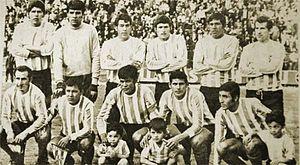
La Copa Ganadores de Copa ou Recopa Sudamericana de Clubes est une ancienne compétition sud-américaine de football organisée par la CONMEBOL. La première édition se tient en 1970 et est remportée par le club bolivien du Mariscal Santa Cruz. La seconde édition est organisée en 1971, néanmoins, les matchs du groupe 1 ne sont jamais joués et le tournoi est réduit à une simple compétition amicale au bout duquel le premier du groupe 2 est proclamé vainqueur. Plus aucune édition ne s'est tenue depuis.